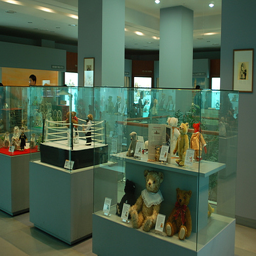
A set of three display cases filled with toys
a bunch of bears that are in cases
A group of teddy bears in glass cases.
The teddy bears are on display in glass cases.
some teddy bears are in a glass case and some people